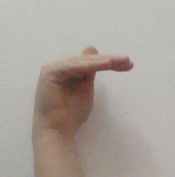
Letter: khaa